Similan Islands

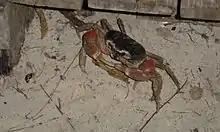
A hairy-legged mountain crab, Ko Miang

The Similans lie 70 kilometres off the coast of Phang Nga Province. "Similan" is a Yawi word meaning 'nine'. Ko Bon and Tachai were added to the national park in 1998.